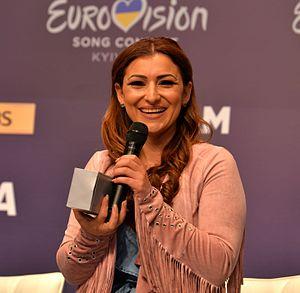
Claudia Faniello, née le 25 février 1988 à Qawra, est une chanteuse maltaise.